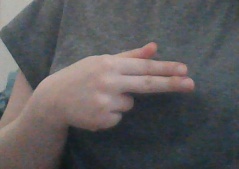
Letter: ghain